Durvalumab

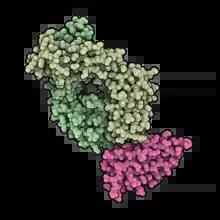
Antigen-binding fragment of durvalumab (pale green) in complex with PD-L1 (pink). .

Durvalumab, sold under the brand name Imfinzi, is an anti-cancer medication used for treatment of various types of cancer. It was developed by Medimmune/AstraZeneca. It is a human immunoglobulin G1 kappa (IgG1κ) monoclonal antibody that blocks the interaction of programmed cell death ligand 1 (PD-L1).